Martin Luserke

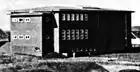
Theatre of "Schule am Meer" on Juist Island, built by Bruno Ahrends in 1930/31

On 1 May 1925, Luserke founded "Schule am Meer" (= School by the Sea), where he established the first and only theatre building of a German school. The unique project primarily spanned a group of five school buildings which were planned in 1929 by Berlin-based architect Bruno Ahrends. The theatre was erected between 1930 and 1931. It was used for community theatre, the school's choir and the school's orchestra, conducted by composer and pianist Eduard Zuckmayer (1890–1972), the older brother of famous writer Carl Zuckmayer who visited and worked at "Schule am Meer". With their pupils Luserke and Zuckmayer went on tour through major German cities like Berlin, Cologne or Stuttgart to perform on stages where they got very positive critics in the newspapers. Heinrich Meyer started his career at "Schule am Meer", Hans Hess, Walter Georg Kühne, Felicitas Kukuck, and Beate Uhse belonged to its pupils. The school created a botanical garden right in the dunes of the sandbank and developed eleven vegetable gardens for self-supply. In the school's workshops detailed ship models were built as well as seakeeping sailboats (dinghy cruisers) but also parts to build up wooden shacks. Its sports programme included gymnastics and cold baths in the sea, athletics, boxing, fistball, association football, handball, field hockey, ice skate, prisonball and sailing. When Luserke's renowned school was closed in spring 1934 due to Nazi "Gleichschaltung" (= Nazification) and Antisemitism he decided to work as a free writer.